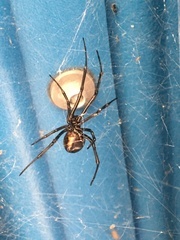
Species: Lactrodectus_hesperus